Trinity (nuclear test)

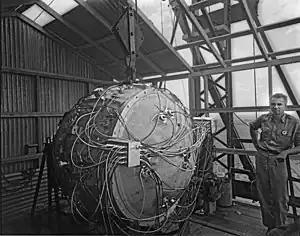
Norris Bradbury with the assembled bomb atop the test tower. He later succeeded Oppenheimer as director of Los Alamos.

Photographic film was placed in nearby towns to detect radioactive contamination, and seismographs were placed in Tucson, Denver, and Chihuahua, Mexico, to determine how far the explosion could be sensed. Calculations stated that even if the mechanical and electrical systems did not fail, the likelihood of a non-optimal test was greater than 10%. The observers set up a betting pool on the results of the test. Teller was the most optimistic, predicting . He wore gloves to protect his hands and sunglasses underneath the welding goggles that the government had supplied everyone with. He was one of the few scientists to watch the test (with eye protection), instead of following orders to lie on the ground with his back turned. He also brought suntan lotion, which he shared with the others. Ramsey chose zero (a complete dud), Robert Oppenheimer chose , Kistiakowsky , and Bethe chose . Rabi, the last to arrive, took the only remaining choice, which turned out to be the winner. Bethe later stated that his choice of 8 kt was exactly the value calculated by Segrè, and he was swayed by Segrè's authority over that of a more junior [but unnamed] member of Segrè's group who had calculated 20 kt.